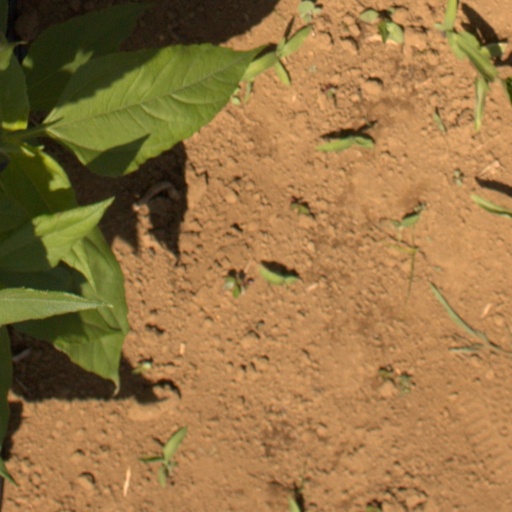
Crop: Jerusalem artichoke